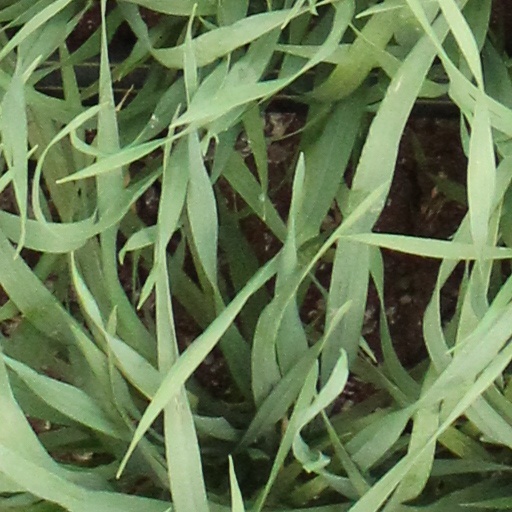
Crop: wheat